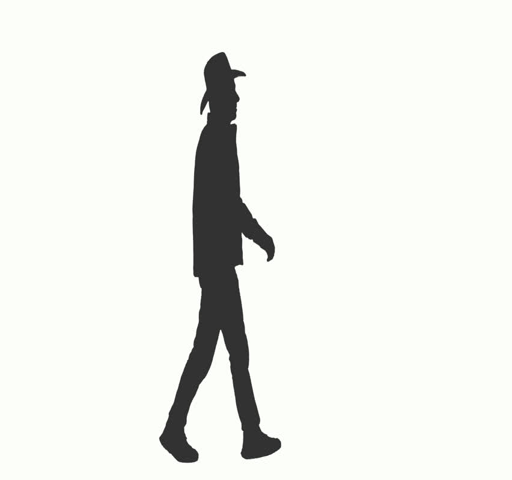
silhouette of a walking man in cowboy hat , 4k shot with alpha channel